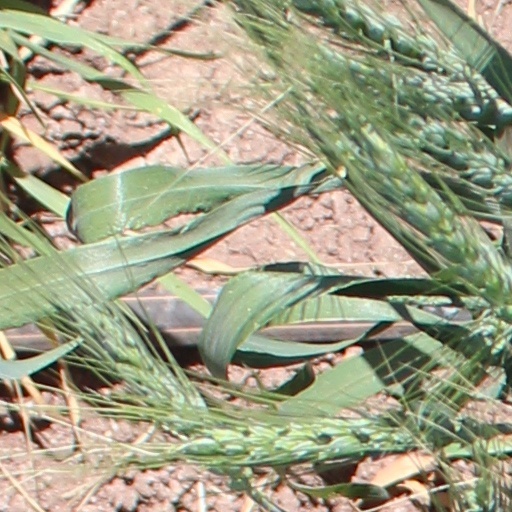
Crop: wheat